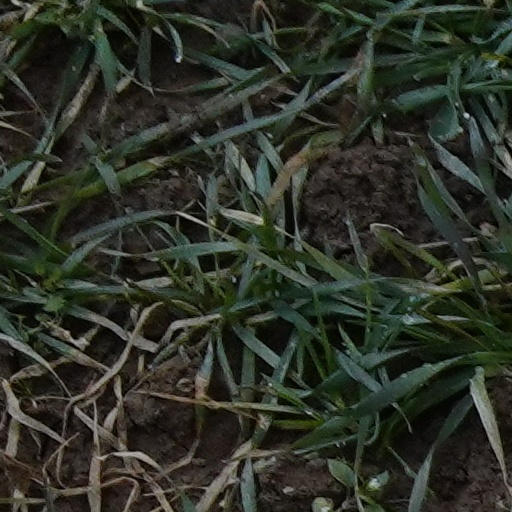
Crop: wheat